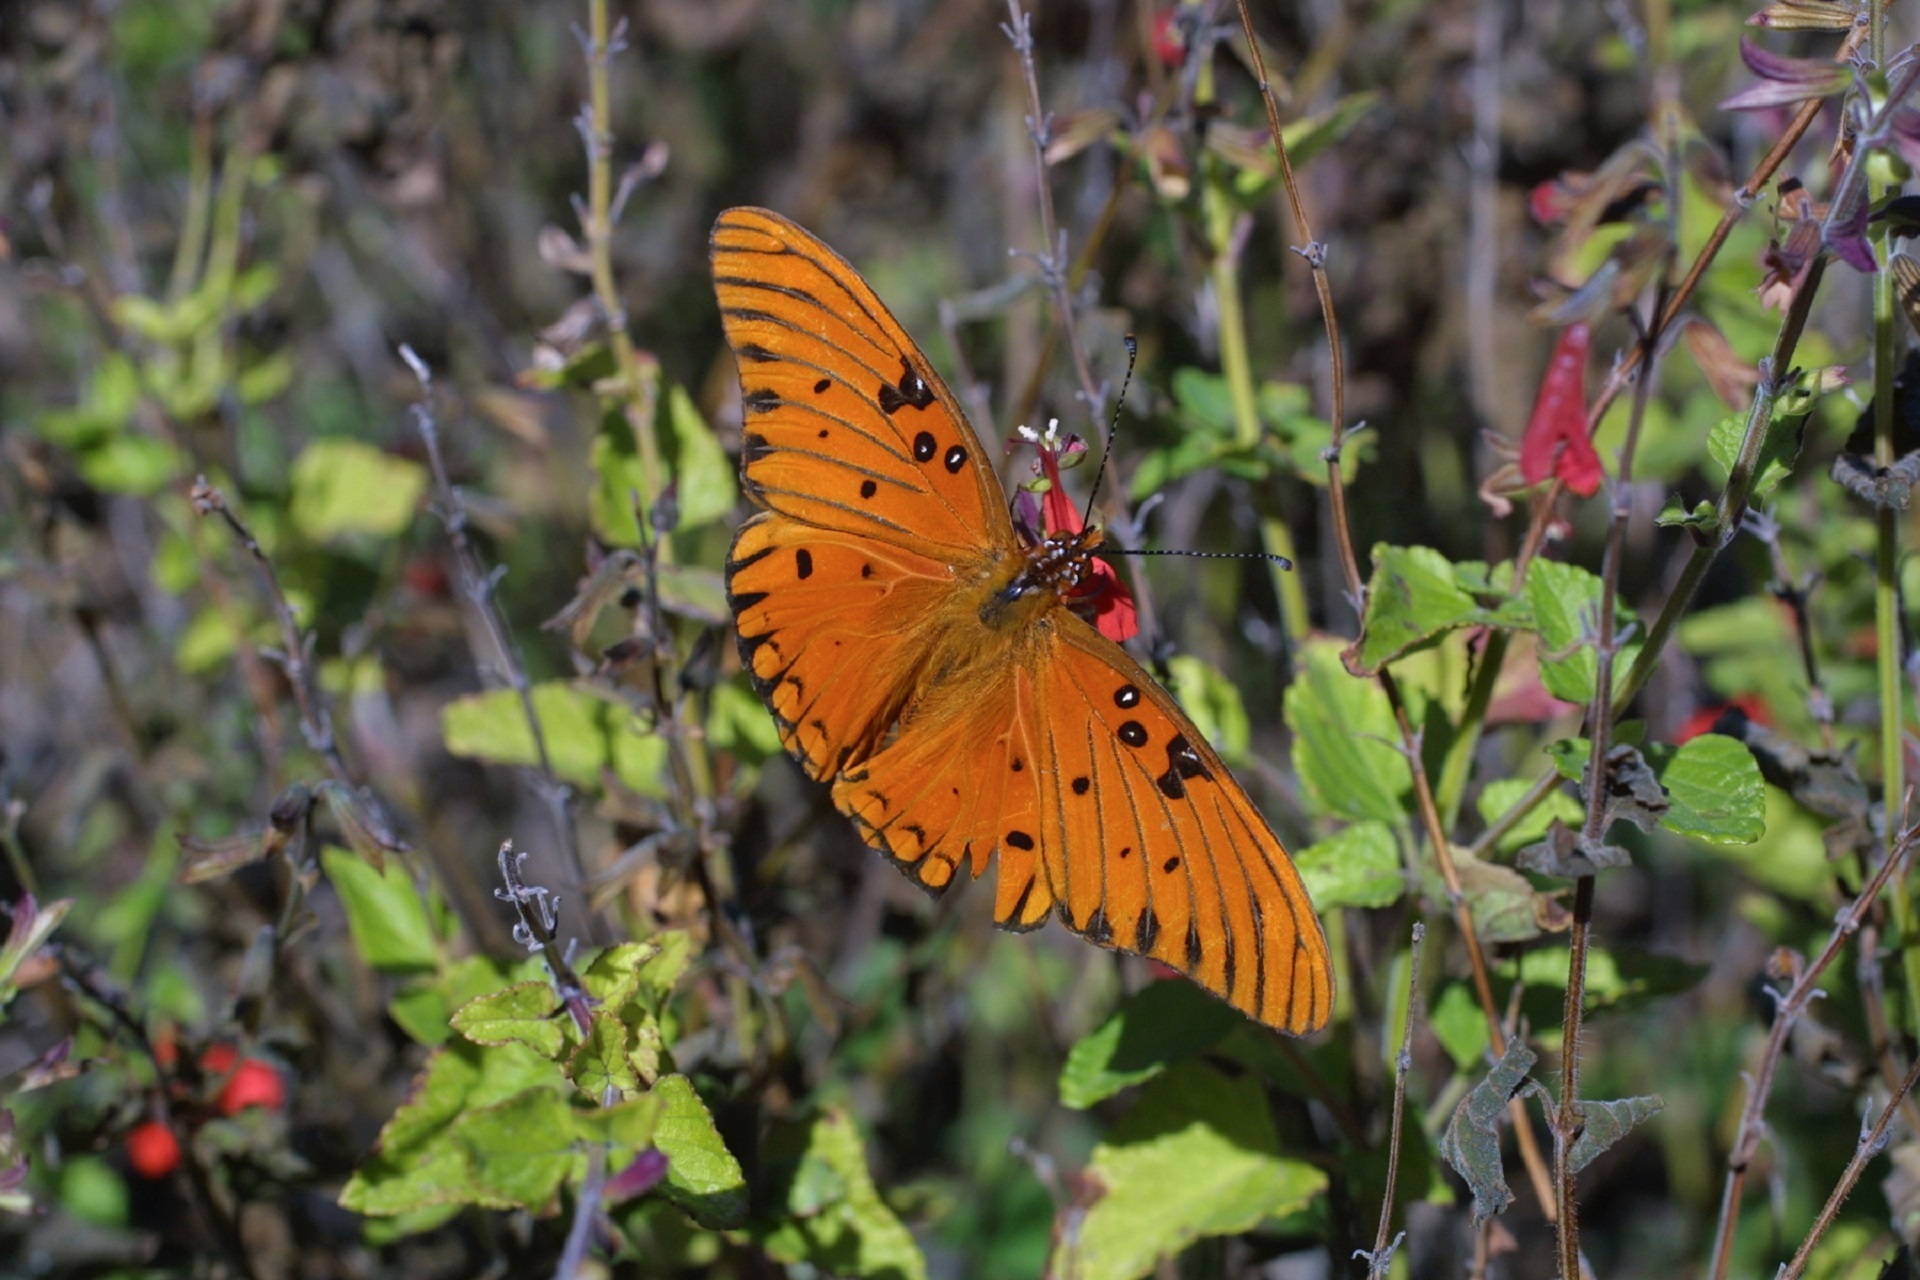
nature, meadow, prairie, leaf, flower, wildlife, insect, botany, butterfly, colorful, garden, flora, fauna, plants, invertebrate, wildflower, monarch butterfly, wings, nectar, adult, antennae, macro photography, arthropod, pollinator, moths and butterflies, lycaenid, colias, gulf fritillary butterfly